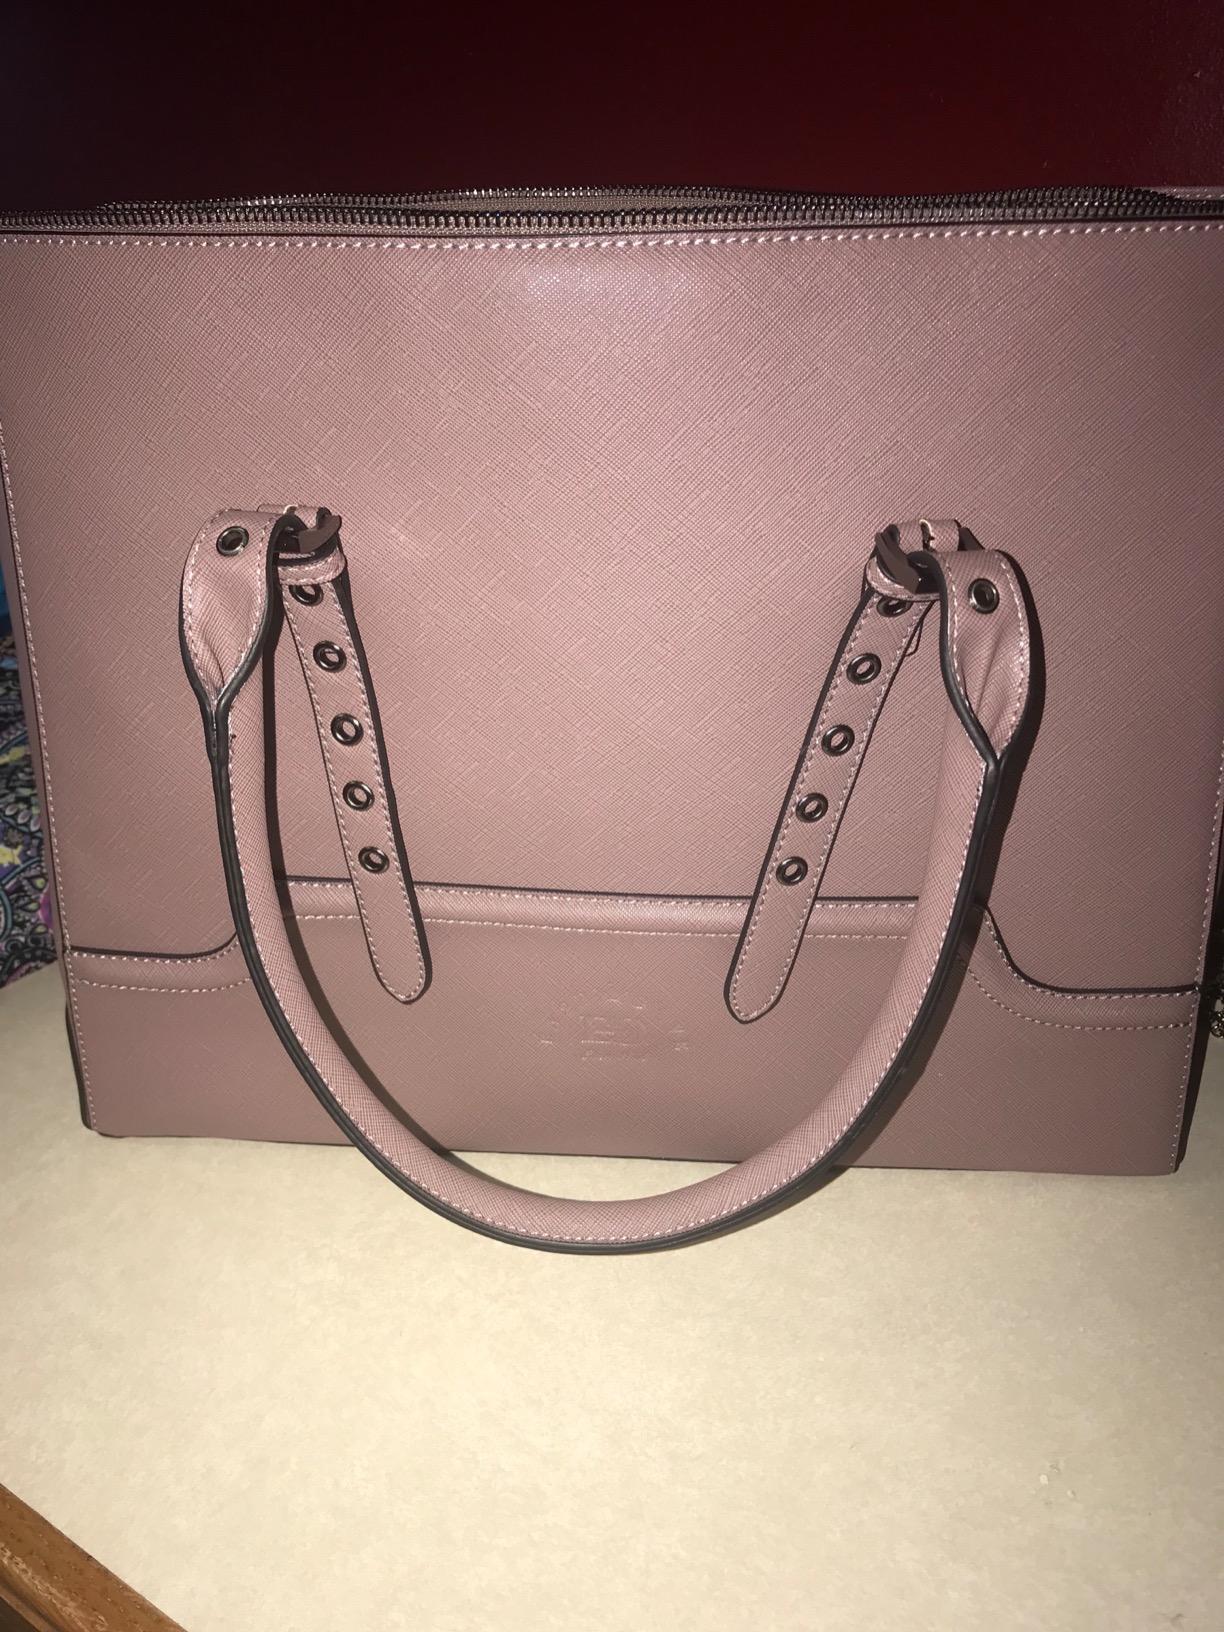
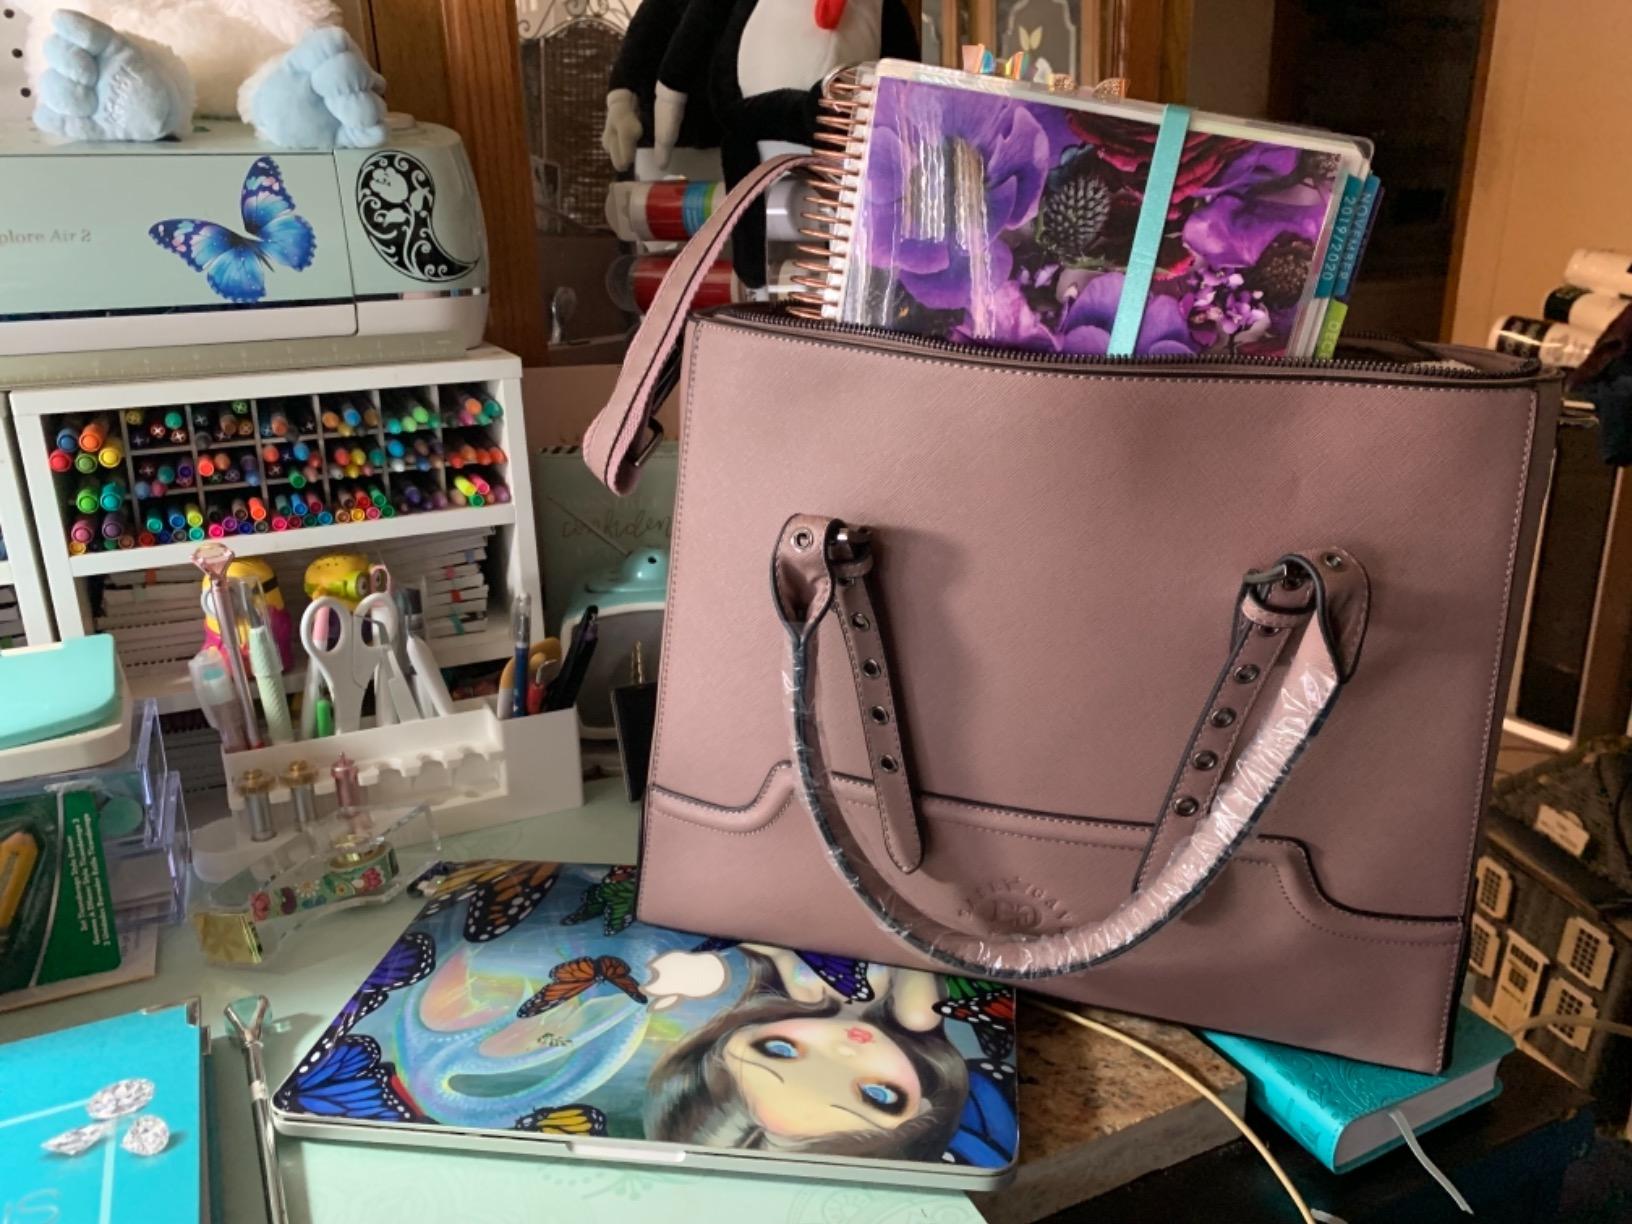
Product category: bag
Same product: yes